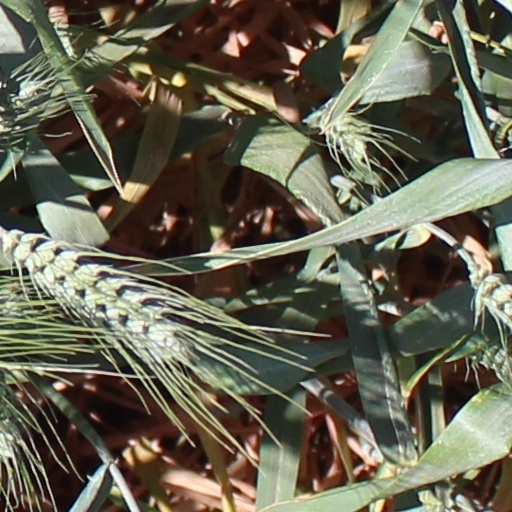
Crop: wheat